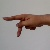
The image shows a hand gesture representing the letter 'P' in Indian Sign Language.